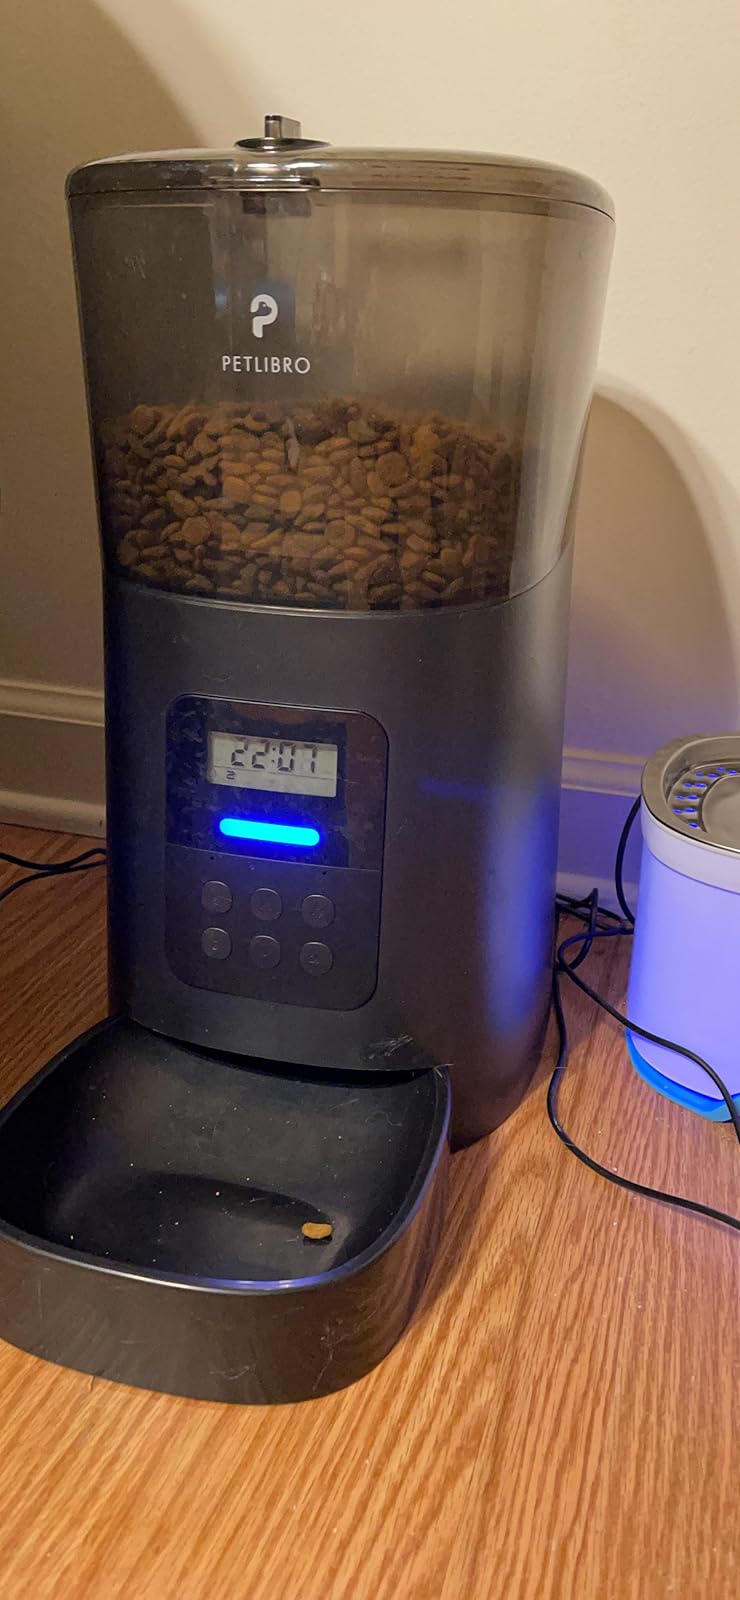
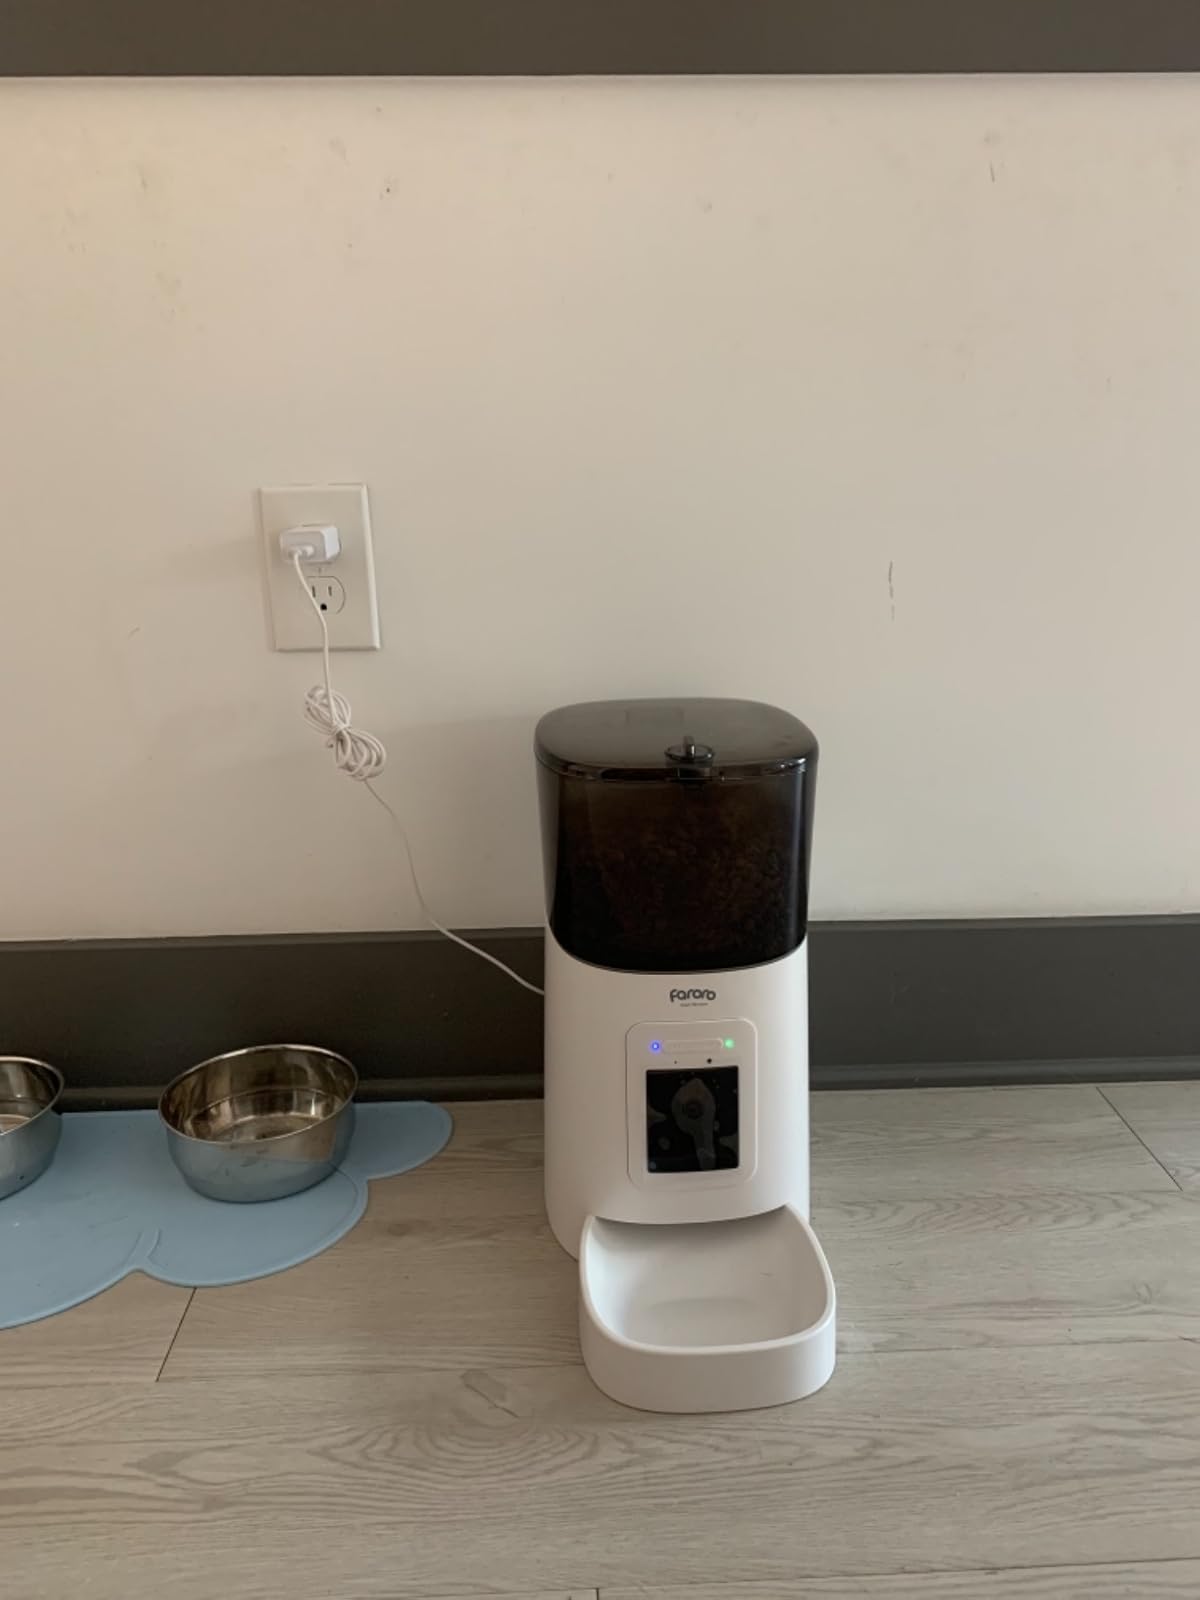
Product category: items_feeder
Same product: no